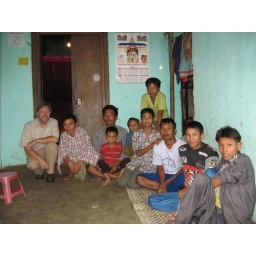
Here is the house that the boy on the right led us to and all of these folks trusted in Christ!